Pope Anastasius II

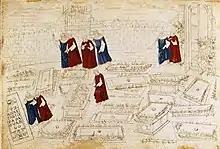
Illustration to Dante's "Inferno" with the grave of Anastasius II.

At the peak of the tension created by these attempts to improve relations between the East and the West, Anastasius II unexpectedly died. For those who opposed his attempts at remedying the schism his death in 498 was seen as divine retribution. The factions that had formed during his rule as pope split decisively from one another and each appointed a rival pope. The faction against conciliation was able to name Symmachus as the pope to follow Anastasius II. However, the important Roman Senator Rufius Postumius Festus, who had been a major instigator for the conciliation attempts of Anastasius II and may have led to his naming as pope, supported a rival papal claim of Laurentius. The Roman church then had its own schism between different factions which made efforts at reducing the schism between the church in Rome and the church in Constantinople impossible.